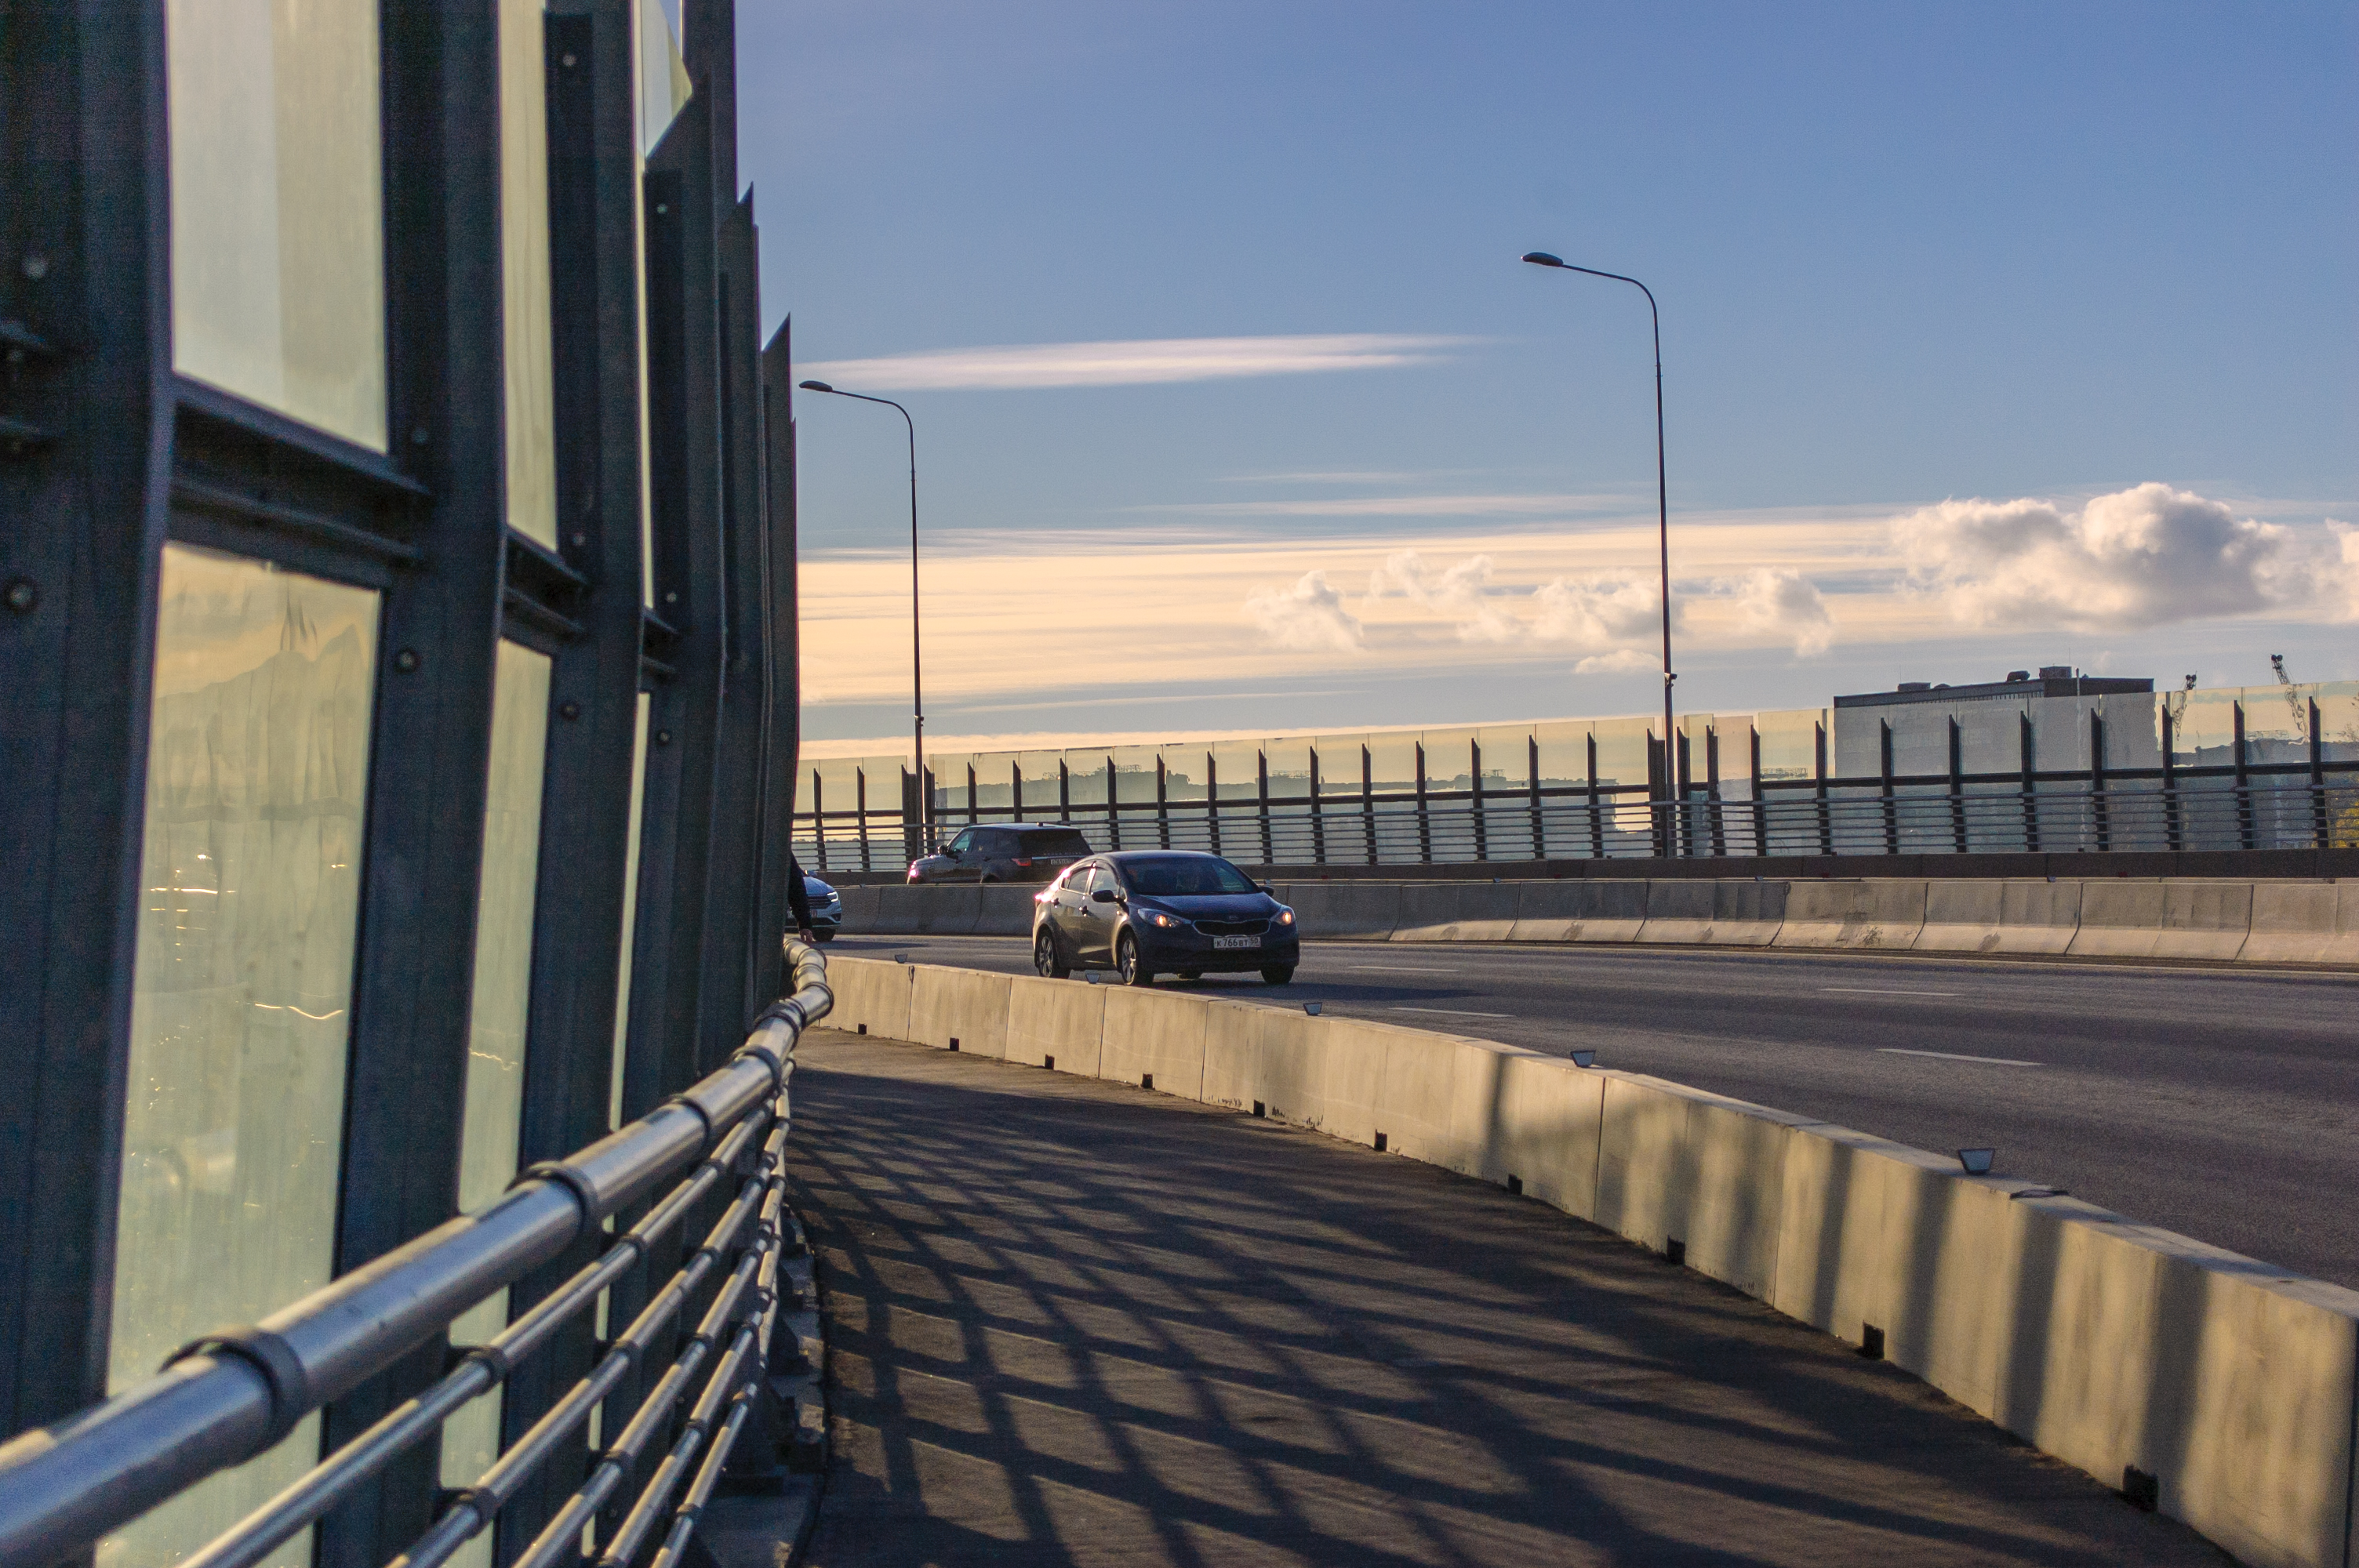
images, sky, cloud, street light, car, vehicle, tire, road surface, dusk, fence, asphalt, wheel, sunset, thoroughfare, building, city, horizon, road, wood, landscape, bridge, boardwalk, afterglow, concrete bridge, fixed link, walkway, overpass, handrail, pier, evening, lane, sidewalk, sunrise, nonbuilding structure, pedestrian, ocean, guard rail, reflection, freeway, highway, street, winter, metal, beam bridge, shadow, coast, sea, luxury vehicle, dock, transport, tourism, vacation